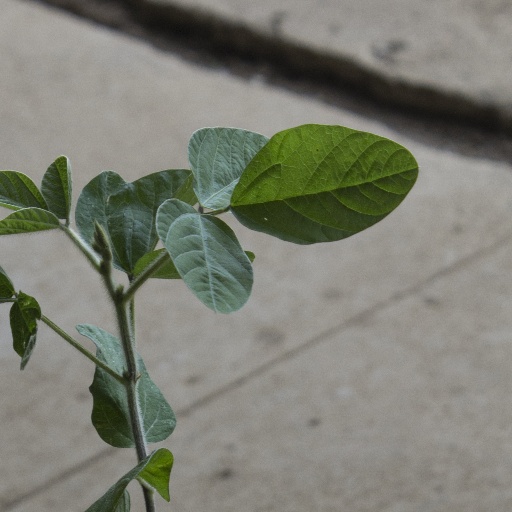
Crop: soybean